Chinese Communist Party

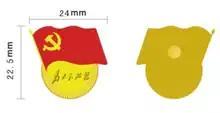
Badge worn by party members

A first plenum of the Central Committee also elects heads of departments, bureaus, central leading groups and other institutions to pursue its work during a term (a "term" being the period elapsing between national congresses, usually five years). The General Office is the party's "nerve centre", in charge of day-to-day administrative work, including communications, protocol, and setting agendas for meetings. The CCP currently has six main central departments: the Organization Department, responsible for overseeing provincial appointments and vetting cadres for future appointments, the Publicity Department (formerly "Propaganda Department"), which oversees the media and formulates the party line to the media, the United Front Work Department, which oversees the country's eight minor parties, people's organizations, and influence groups inside and outside of the country, the International Department, functioning as the party's "foreign affairs ministry" with other parties, the Society Work Department, which handles work related to civic groups, chambers of commerce and industry groups and mixed-ownership and non-public enterprises, and the Central Political and Legal Affairs Commission, which oversees the country's legal enforcement authorities. The CC also has direct control over the Central Policy Research Office, which is responsible for researching issues of significant interest to the party leadership, the Central Party School, which provides political training and ideological indoctrination in communist thought for high-ranking and rising cadres, the Institute of Party History and Literature, which sets priorities for scholarly research in state-run universities and the Central Party School and studies and translates the classical works of Marxism. The party's newspaper, the "People's Daily", is under the direct control of the Central Committee and is published with the objectives "to tell good stories about China and the (Party)" and to promote its party leader. The theoretical magazines "Qiushi" and "Study Times" are published by the Central Party School. The China Media Group, which oversees China Central Television (CCTV), China National Radio (CNR) and China Radio International (CRI), is under the direct control of the Publicity Department. The various offices of the "Central Leading Groups", such as the Hong Kong and Macau Work Office, the Taiwan Affairs Office, and the Central Finance Office, also report to the central committee during a plenary session. Additionally, per the principle of "the Party commands the gun", CCP has sole control over the People's Liberation Army (PLA) through its Central Military Commission.